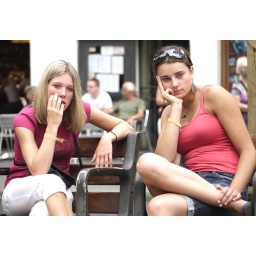
Twp foreign girls are sitting in front of a famous cafeteria at Rambla avenue